Jim Hobby

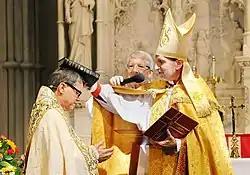
Archbishop Foley Beach presenting a Bible to Bishop Hobby at his consecration.

He was raised in a Presbyterian household but moved to a Baptist church in New Jersey. He studied at the Wheaton College, in Wheaton, Illinois, from 1975 to 1979, where he decided to become a minister and met his wife, Shari. After her graduation, both decided to study at Gordon-Conwell Theological Seminary, in South Hamilton, Massachusetts, from 1981 to 1983. They soon joined the Episcopal Church. Afterwards, they studied at the Trinity School for Ministry, in Ambridge, Pennsylvania, where he was a student from 1983 to 1985, graduating with a M.Div.